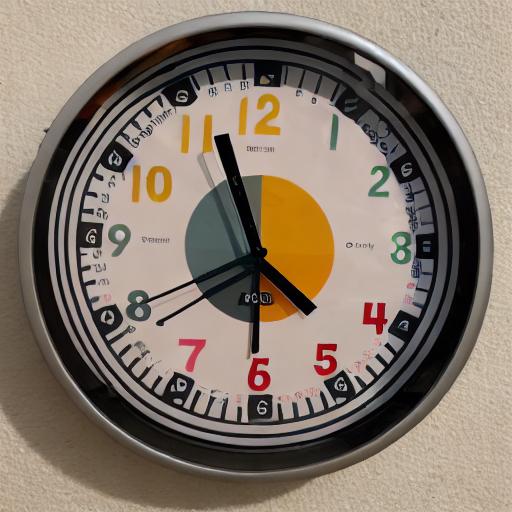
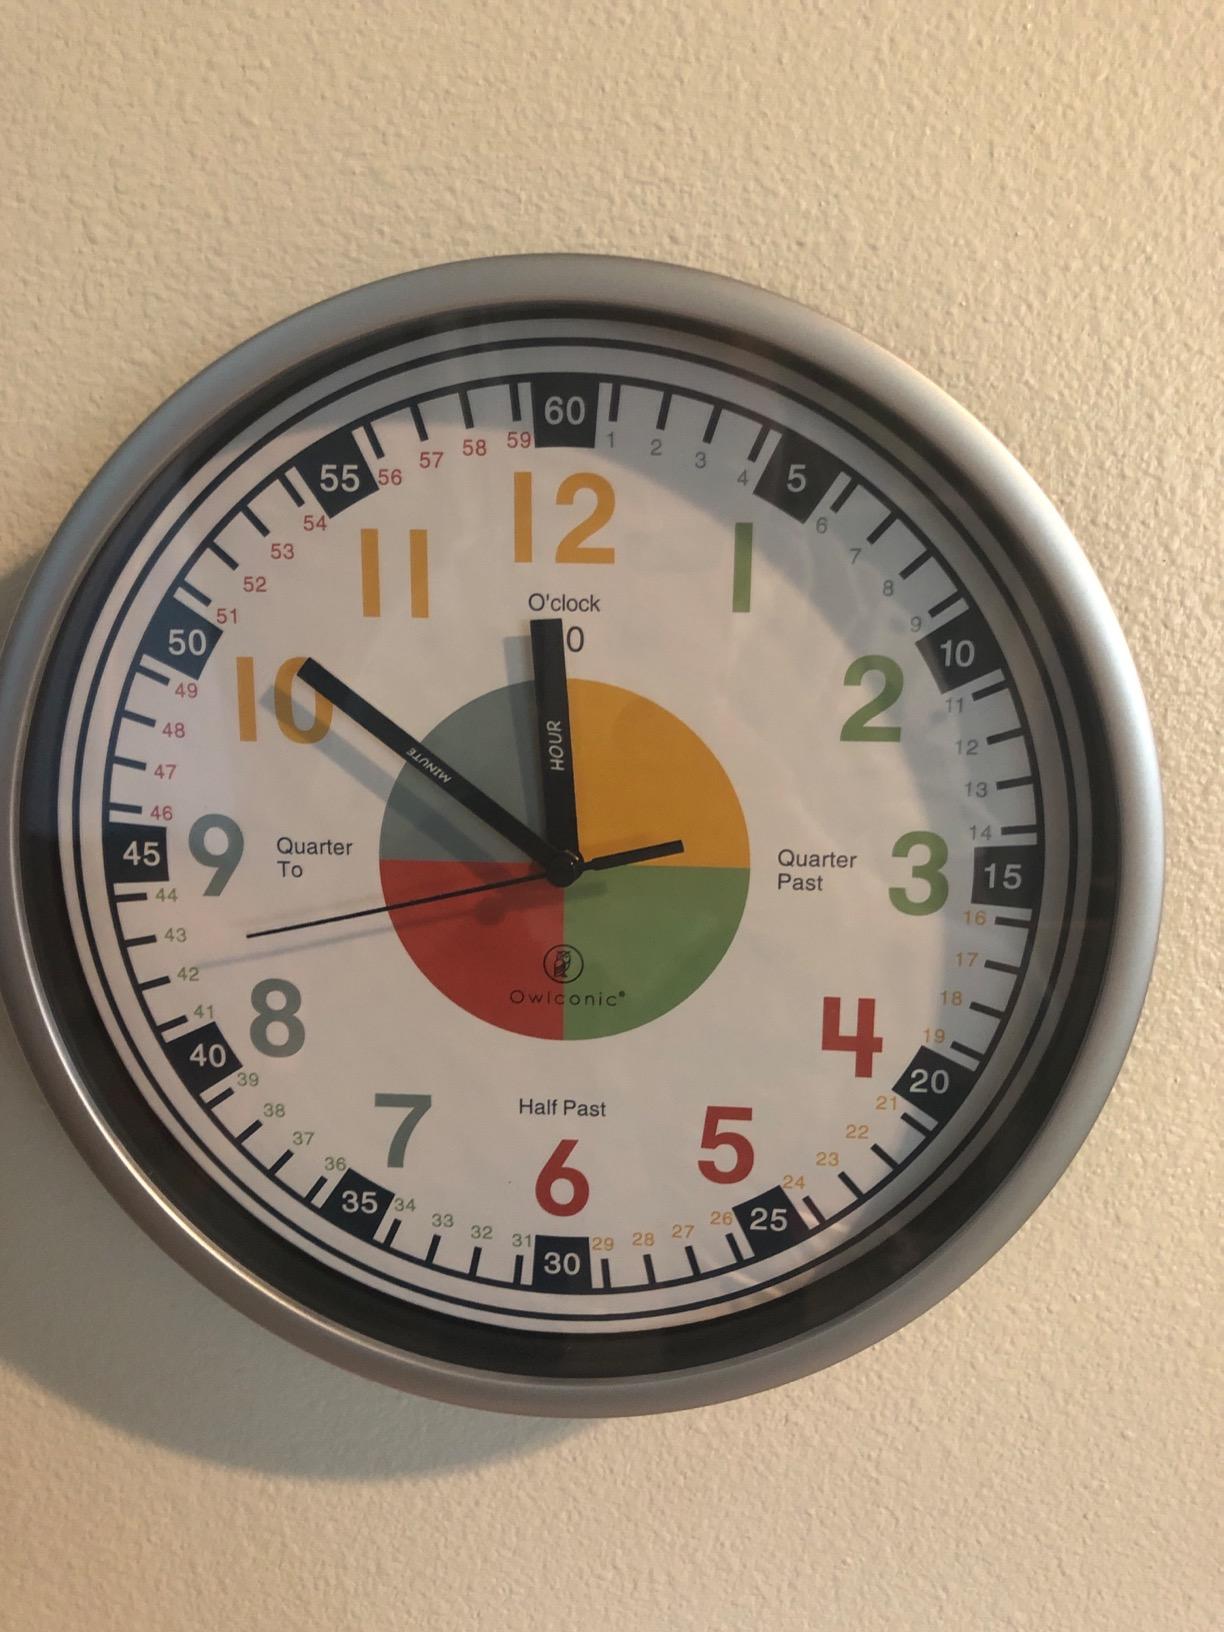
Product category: clock
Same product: no